Describe the emotion expressed in this image:  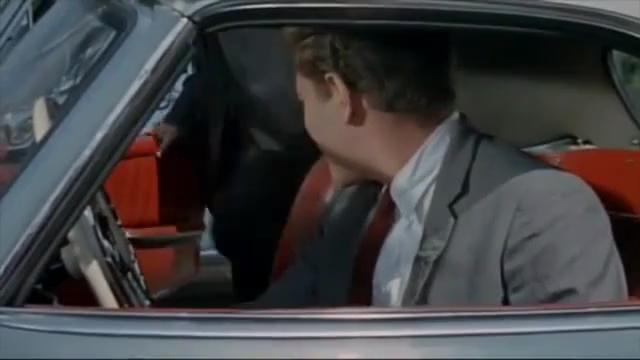
This person displays Suffering, valence and arousal with low intensity.